Boring Bible

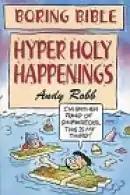
The book covers of Boring Bible title "Hyper Holy Happenings".

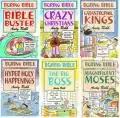
The book covers of six Boring Bible titles.

Andy Robb notes that he had to find a formula that would appeal to children, "my kids had a number of books that they looked at, that had been really nicely designed and well produced, but they went through a few pages and then just put them down. I thought, why aren't they reading them?". He then found out about the Horrible Histories books and liked their design so much he decided to use them as a template for his own books. He explains, "With a publisher we decided to develop a range of books called the Boring Bible, which showed the Bible isn't boring, but had loads of facts, loads of fun and loads of cartoons; but actually in a way was using that style of bringing alive the Bible to the kids and they really took off. I enjoyed that; kids seemed to like that, so I found my niche". Robb explained that just like with Horrible Histories, he used multimedia to engage the reader, "It's a bit by default rather than design; but as I say lots of humour, lots of illustration and cartoons, but also lots of facts". He added that he wanted to retain the core focus of the books, despite the tangents, "I'm a truth man as well, so I didn't want to dilute any of the truth of the gospel in the process, which is easy to do".